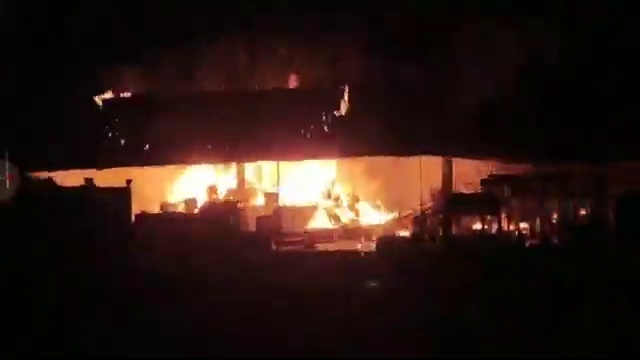
Fire: yes
Smoke: yes